Loudmouth Golf

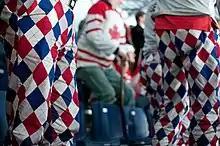
Loudmouth's Dixie-A pattern as worn by fans of Norway's curling team

The Norwegian curling team drew international attention to the company, and to themselves, at the 2010 Winter Olympics by wearing Loudmouth's "Dixie-A" pants with red, white, and blue diamonds as a uniform. The team wore the pants on advice from second Chris Svae who served as their fashion consultant. The team gave a pair to King Harald V of Norway. A Facebook fan page created for Norway's pants drew more than 500,000 fans during the games.